Ahmed Naguib el-Hilaly

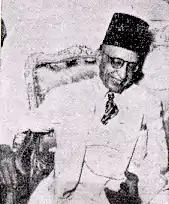
Ahmed Naguib el-Hilaly

Ahmed Naguib el-Hilaly (1 October 1891 – December 1958) was an Egyptian lawyer and educator who served as Prime Minister of Egypt twice in 1952.